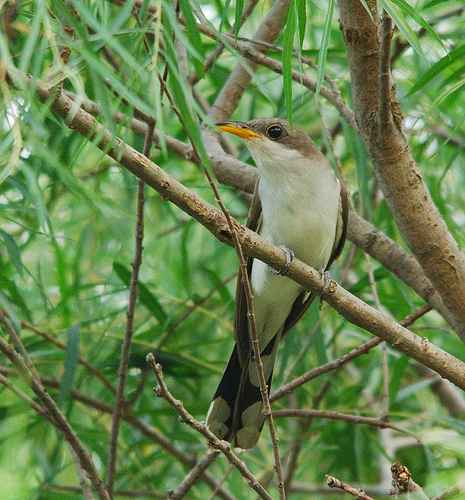
this is a tan bird with a cream-colored abdomen and chest and a sharp orange bill.
this is a white and brown bird with a orange bill and small gray feet
this bird is white and brown in color and has a black and orange bill along with a orange eye ring.
small to medium white brown and black bird with short tarsus and medium orange and black beak
this is a brown bird with a white breast and orange bill.
a bird with spots on its tail and a white belly.
this bird has a brown crown as well as a yellow bill
this bird has a white breast and belly, a smooth tan crown, and a sharp pointed bill.
a bird with big black eyes, the lower part of its bill is yellow, the crown is brown, the belly is white and its dark feathers have white spots.
a small bird with a white belly, breast, and throat.
Species: Yellow Billed Cuckoo